Nigeria national football team

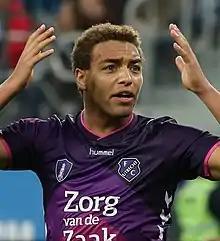
Cyriel Dessers played his first game for the national football team of Nigeria in 2020.

On 18 July 2019, the Confederation of African Football (CAF) released the draw for the 2021 Africa Cup of Nations qualification. The Super Eagles were grouped in group L alongside Lesotho, Benin, and Sierra Leone. Nigeria started out by defeating Benin 2–1 at Uyo in their first group match and later went on to beat Lesotho 4–2 in an away match. In March 2020, as a result of the COVID-19 pandemic, the CAF postponed all AFCON qualifiers indefinitely. Subsequently, on 30 June 2020, CAF rescheduled the 2021 African Cup of Nations to 2022, to take place from 9 January to 6 February 2022. The qualifiers resumed on 9 November 2020.